Marconi Research Centre

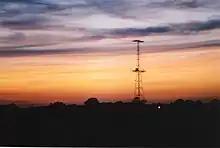
Marconi Research Centre

Marconi Research Centre is the former name of the current BAE Systems Applied Intelligence Laboratories facility at Great Baddow in Essex, United Kingdom. Under its earlier name, research at this site spanned military and civilian technology covering the full range of products offered by GEC-Marconi, including radio, radar, telecommunications, mechatronics and microelectronics.